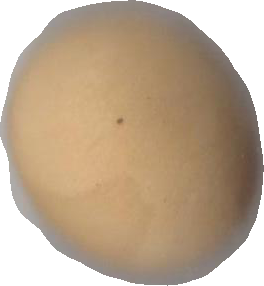
Variety: Dega